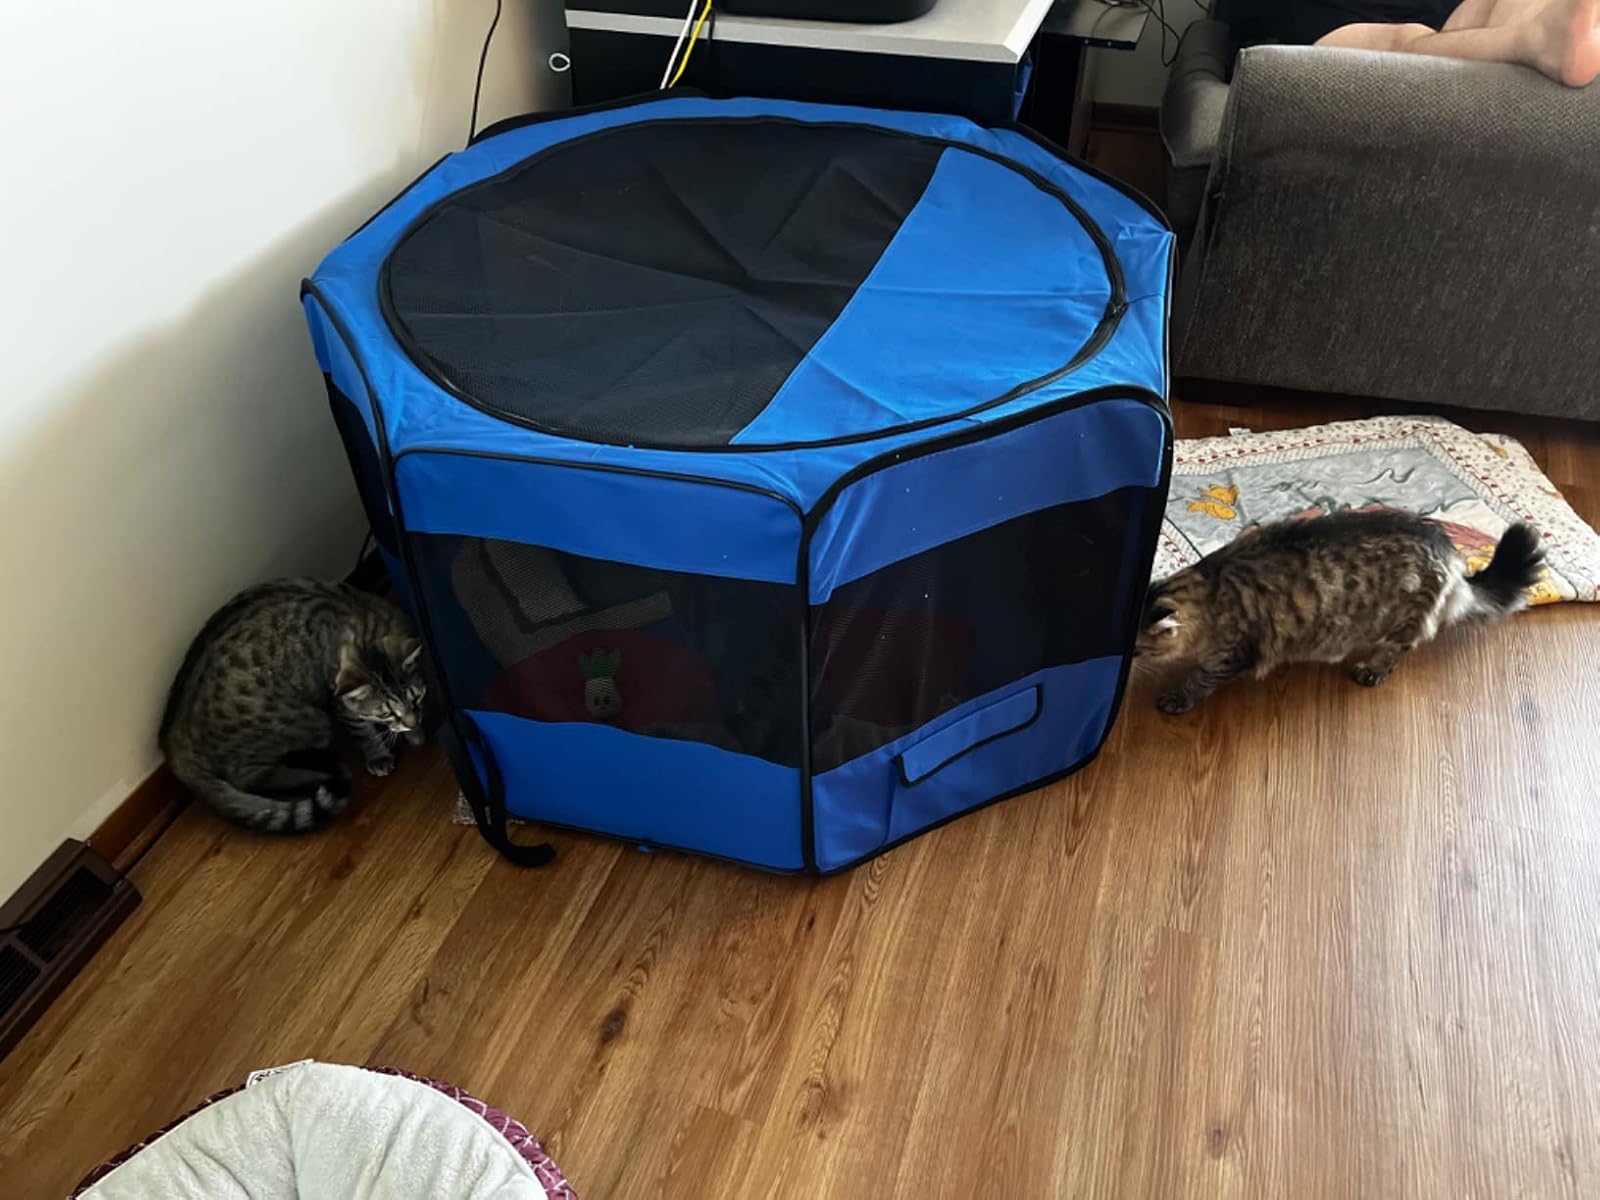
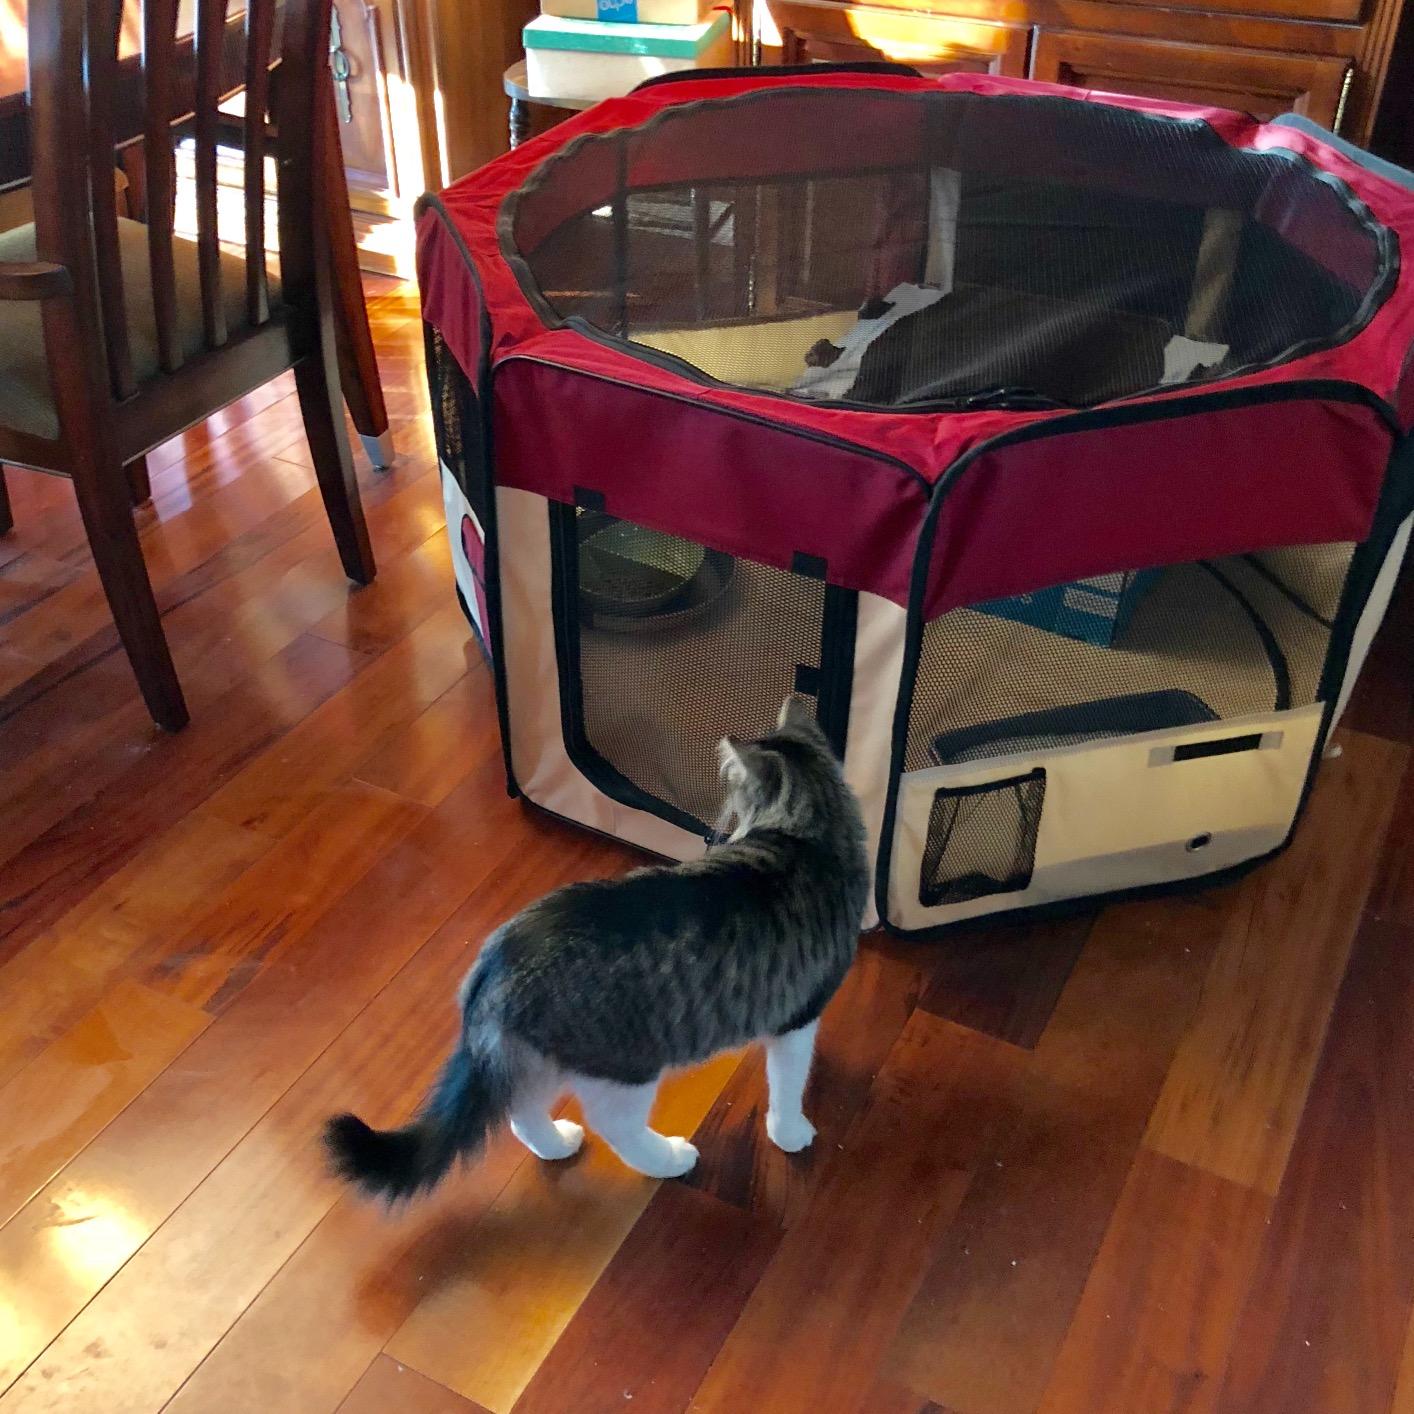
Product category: items_kennel
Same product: no